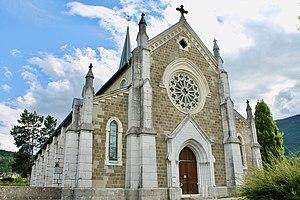
Façade de l'église Saint-Nicolas de Saint-Jorioz
L'église Saint-Nicolas de Saint-Jorioz est une église catholique française, située dans le département de la Haute-Savoie, dans la commune de Saint-Jorioz. L'église est placée sous le patronage non de saint Jore, mais de saint Nicolas.